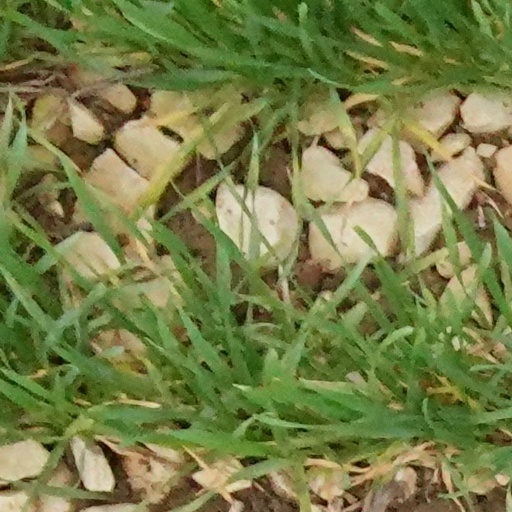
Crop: wheat